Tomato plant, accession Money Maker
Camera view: horizontal (90 deg, fisheye); turntable rotation: 30 degrees
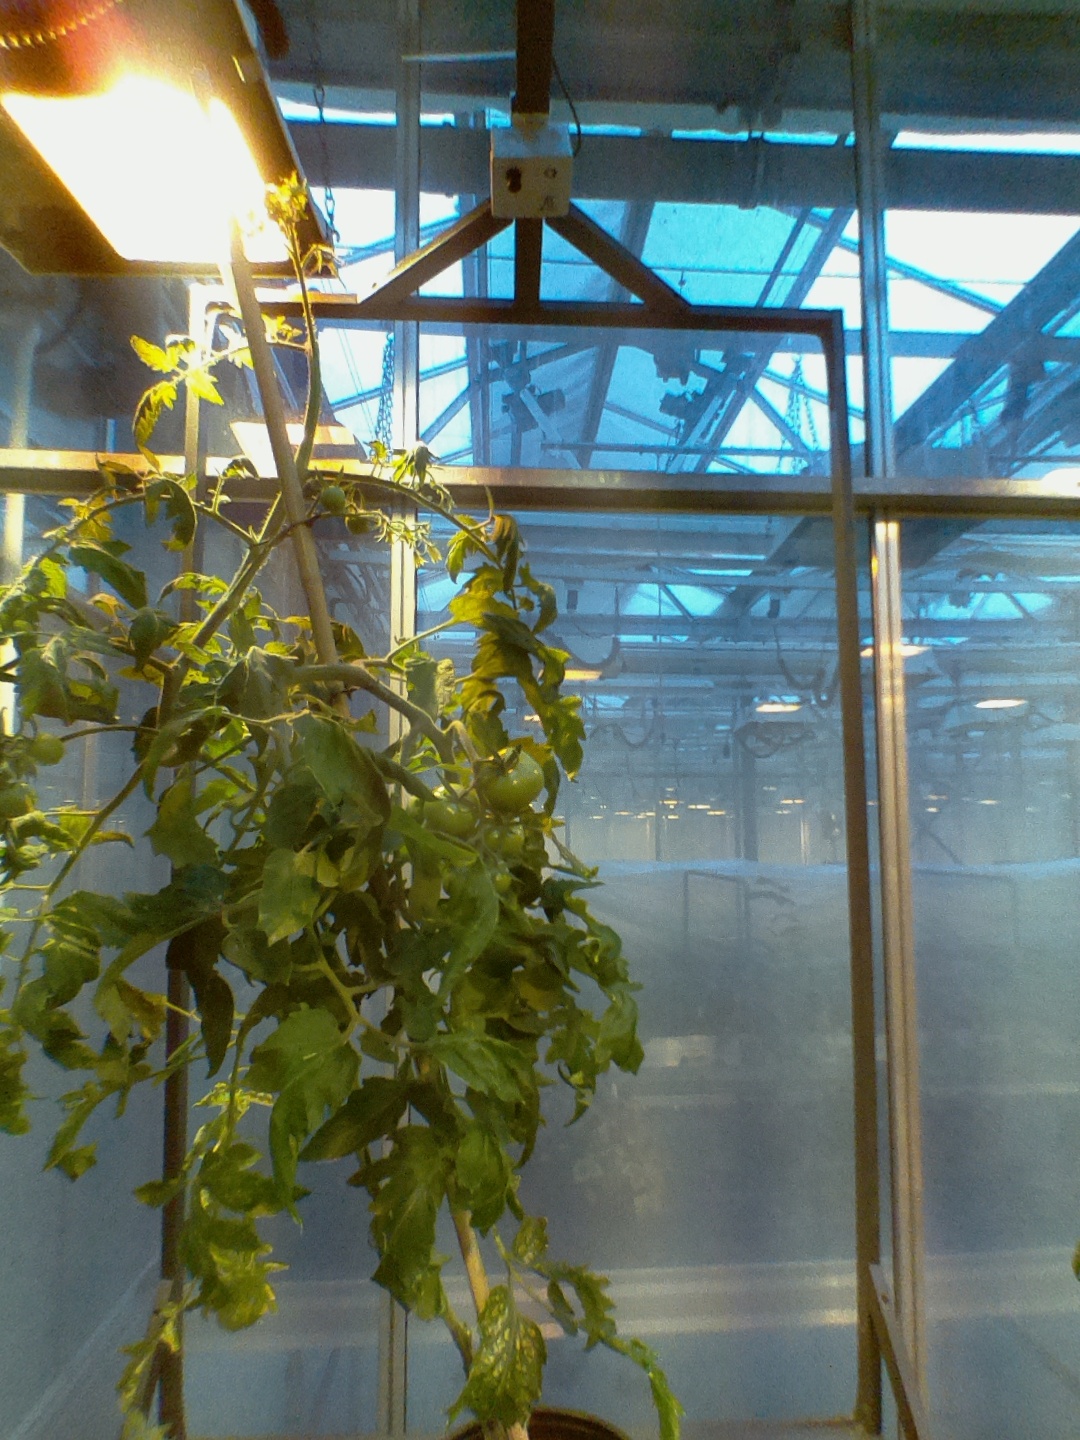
BBCH growth stage 76: 60%-70% of final fruit size